International airport

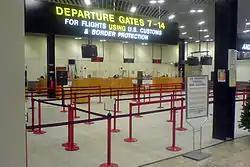
At Shannon Airport, travelers to the United States can "pre-clear" U.S. immigration (2008)

The current trend of enhancing security at the cost of passenger and baggage handling efficiency at international airports is expected to continue in the future. This places financial burden on airports, risks the flow of servicing processes, and has implications for the privacy of passengers. International flights often require a higher level of physical security than domestic airports do, although in recent years, many countries have adopted the same level of security for both.